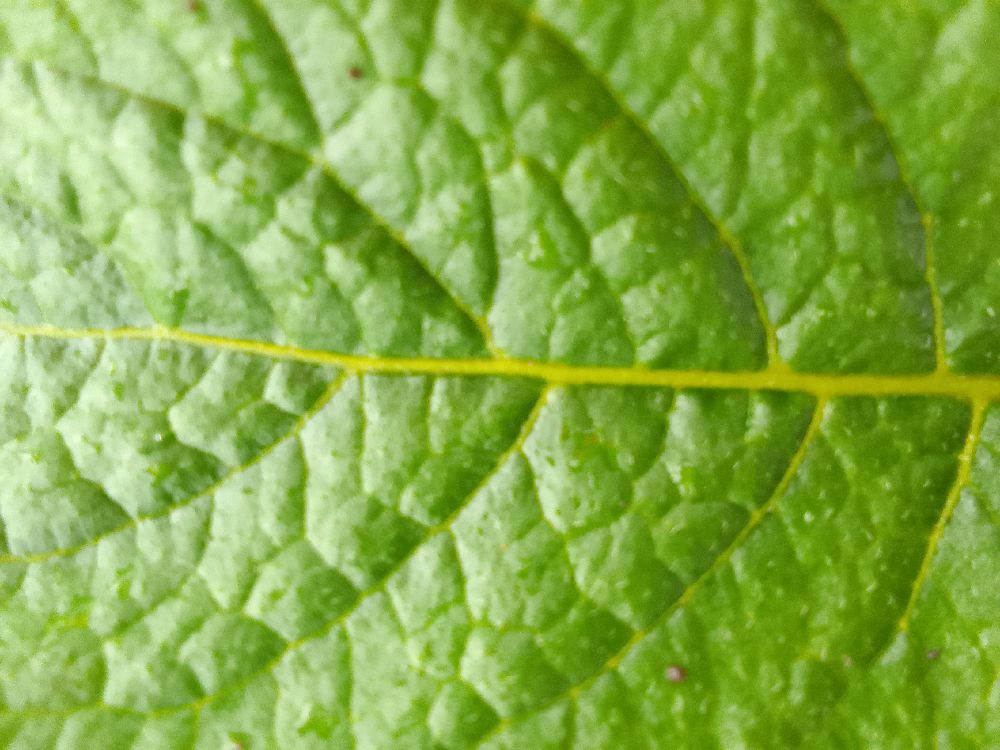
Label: Healthy